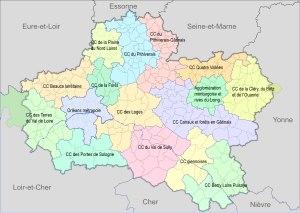
Au 1ᵉʳ janvier 2020, le département du Loiret compte 16 établissements publics de coopération intercommunale à fiscalité propre dont le siège est dans le département, dont deux qui sont interdépartementaux.